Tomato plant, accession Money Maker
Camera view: horizontal (90 deg, fisheye); turntable rotation: 300 degrees
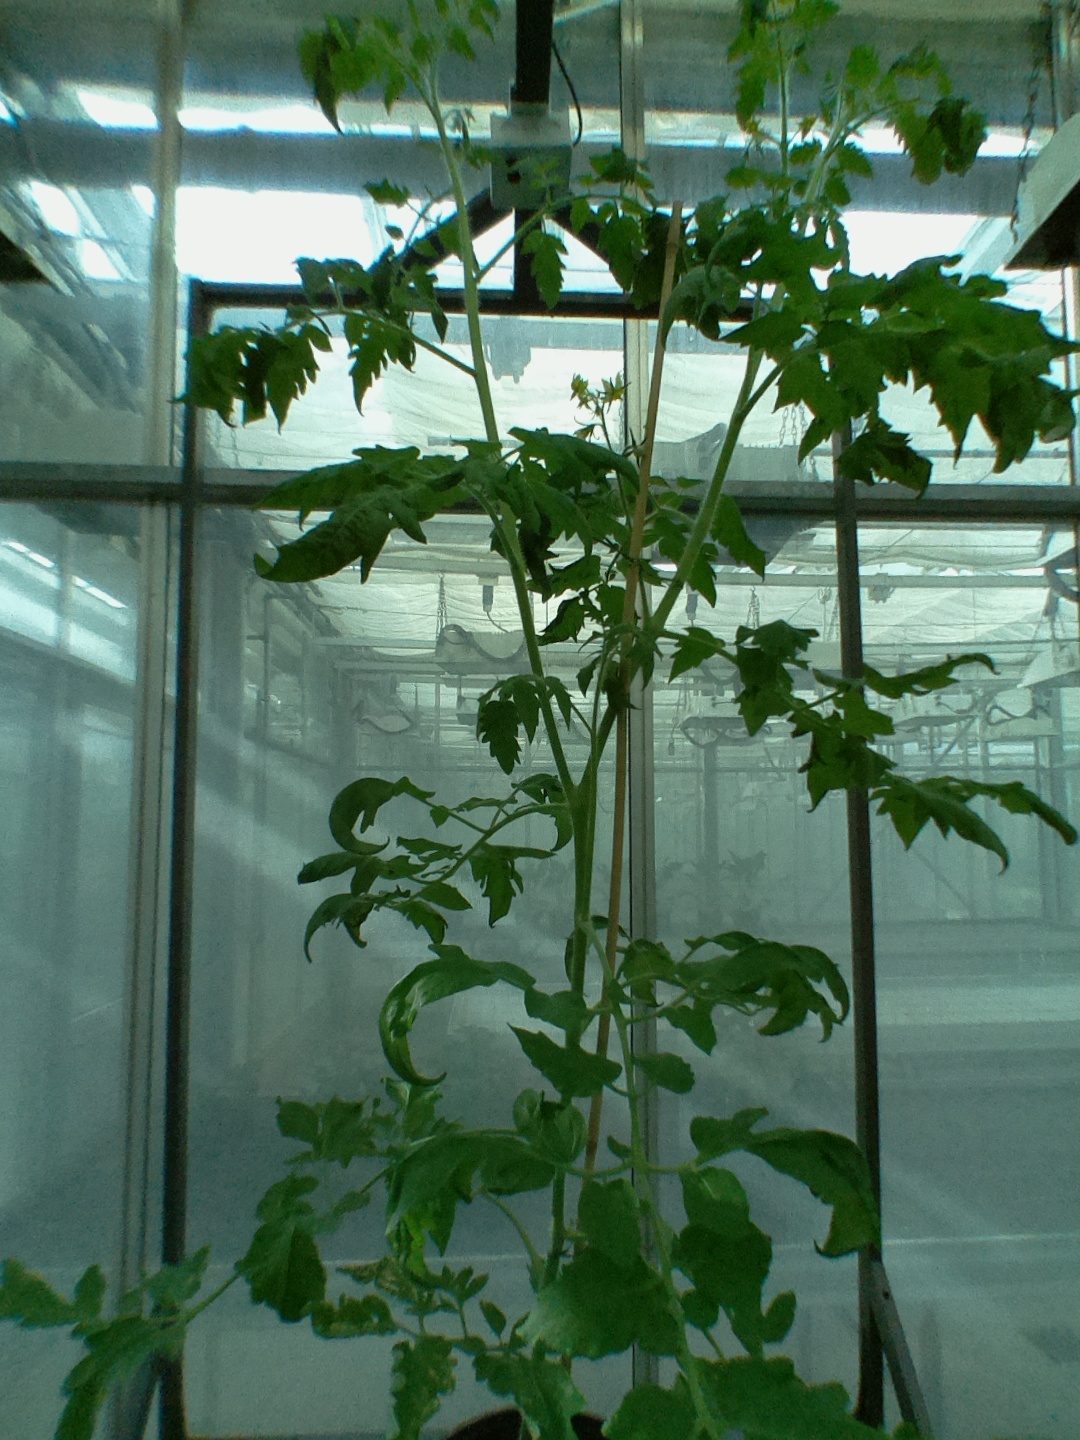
BBCH growth stage 64: 40%-50% of flowers open